Frances Keegan Marquis

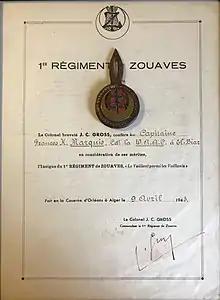
Insignia of 1st Regiment of Zouaves, awarded to Capt. Frances Marquis - Courtesy of West Newbury Historical Society

Marquis later attended the Command and General Staff School. She was awaiting reassignment when, at the war's end, she was discharged late in 1945.